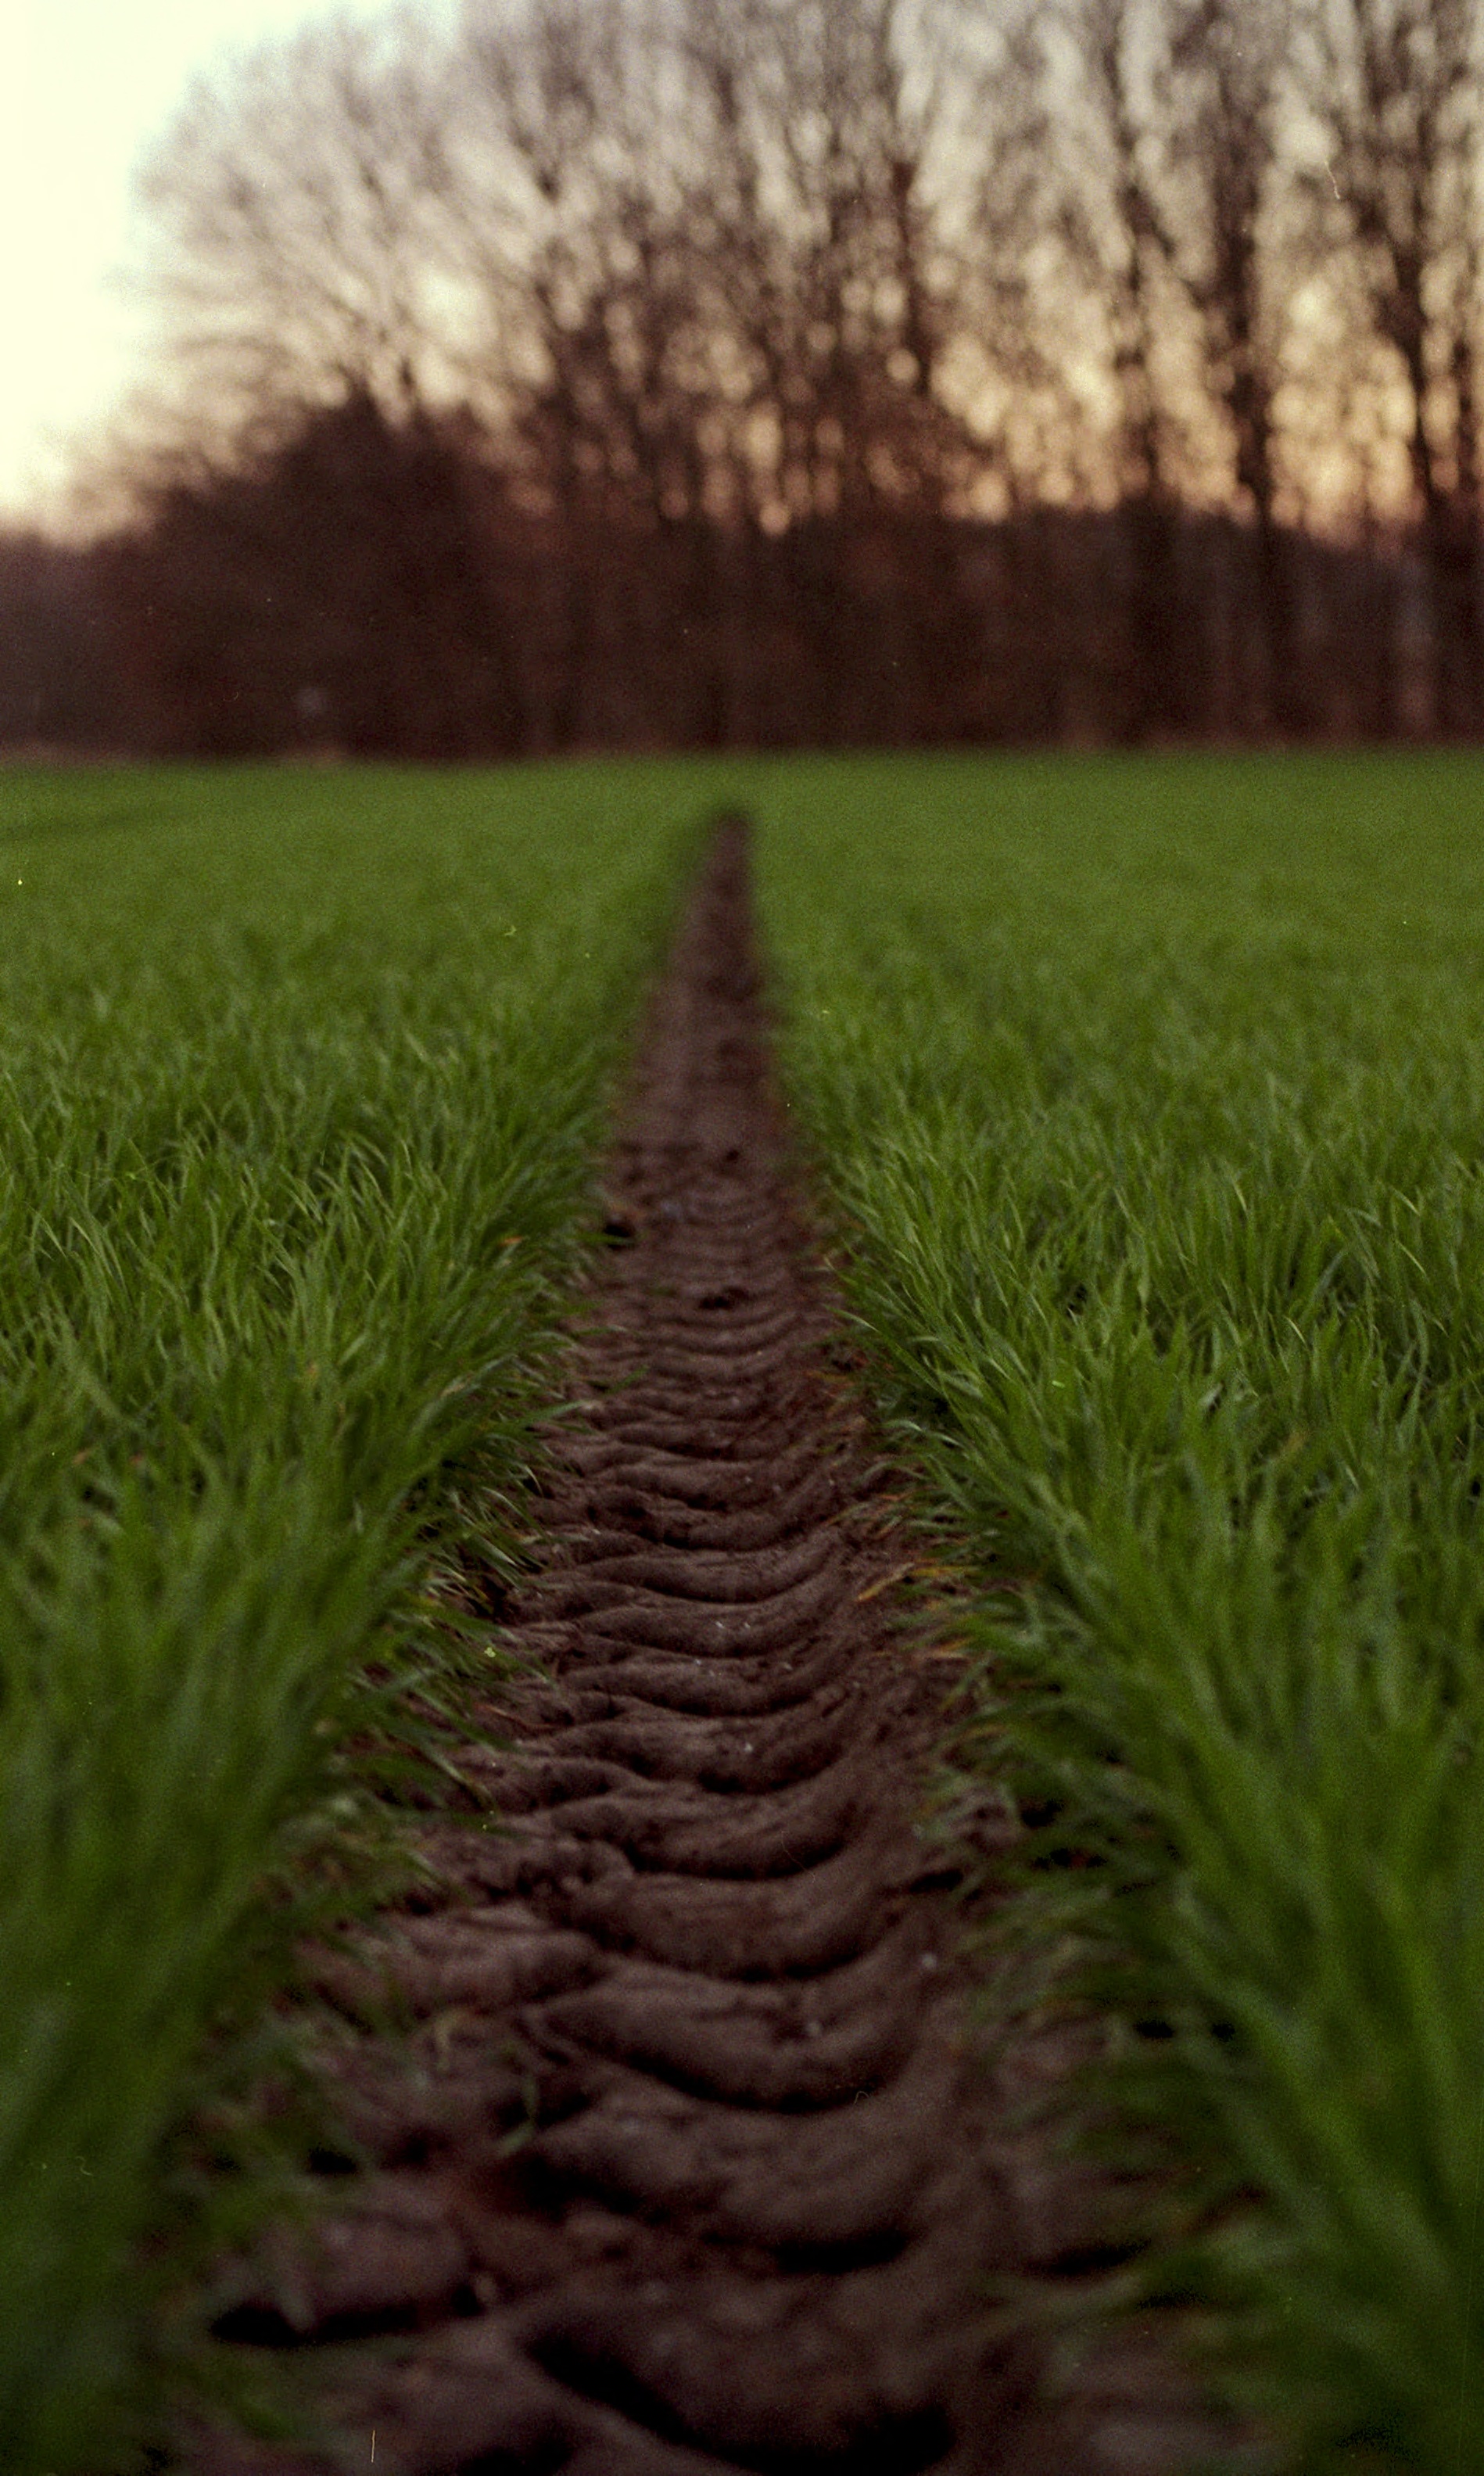
landscape, tree, nature, path, pathway, grass, plant, track, road, trail, field, lawn, meadow, wheat, prairie, countryside, sunlight, leaf, flower, land, summer, rural, green, scenic, dirt, mud, autumn, soil, botany, agriculture, garden, tire, woodland, habitat, nobody, rural area, tire tracks, natural environment, grass family, woody plant, tire path